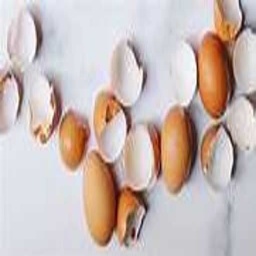
Label: eggshells